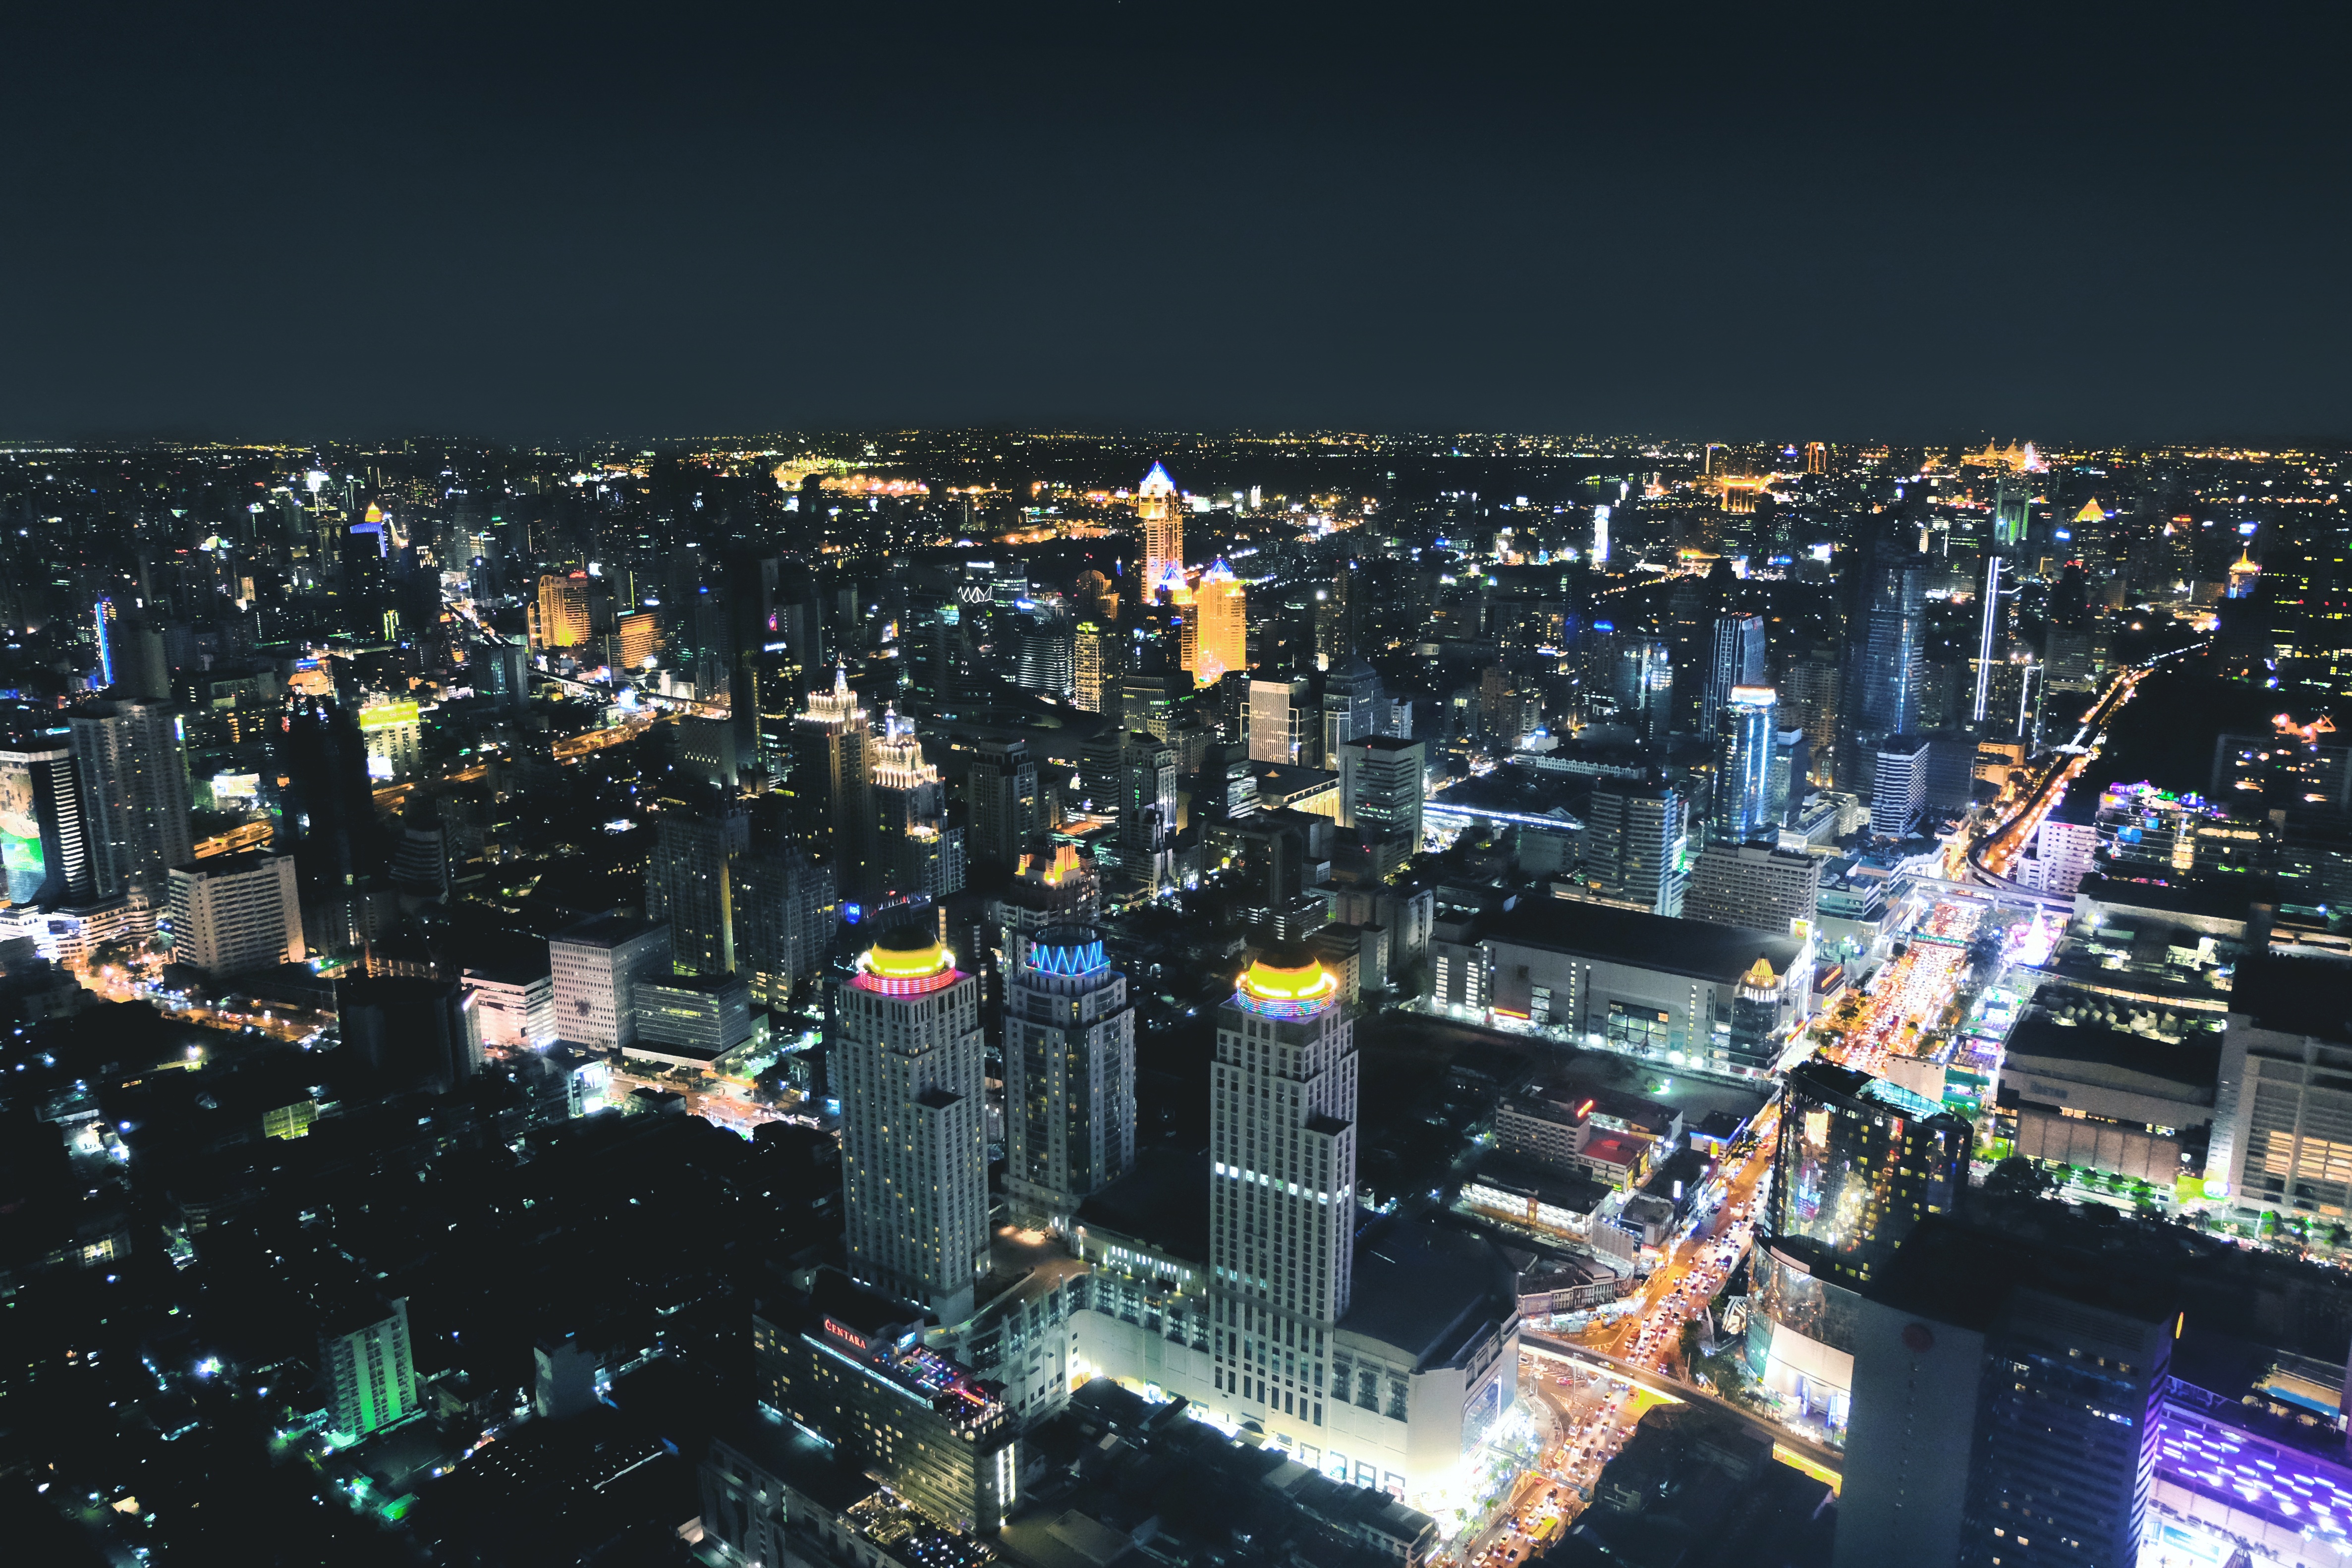
horizon, skyline, night, city, skyscraper, cityscape, downtown, dusk, evening, tower block, metropolis, bird's eye view, aerial photography, urban area, residential area, human settlement, atmosphere of earth, metropolitan area